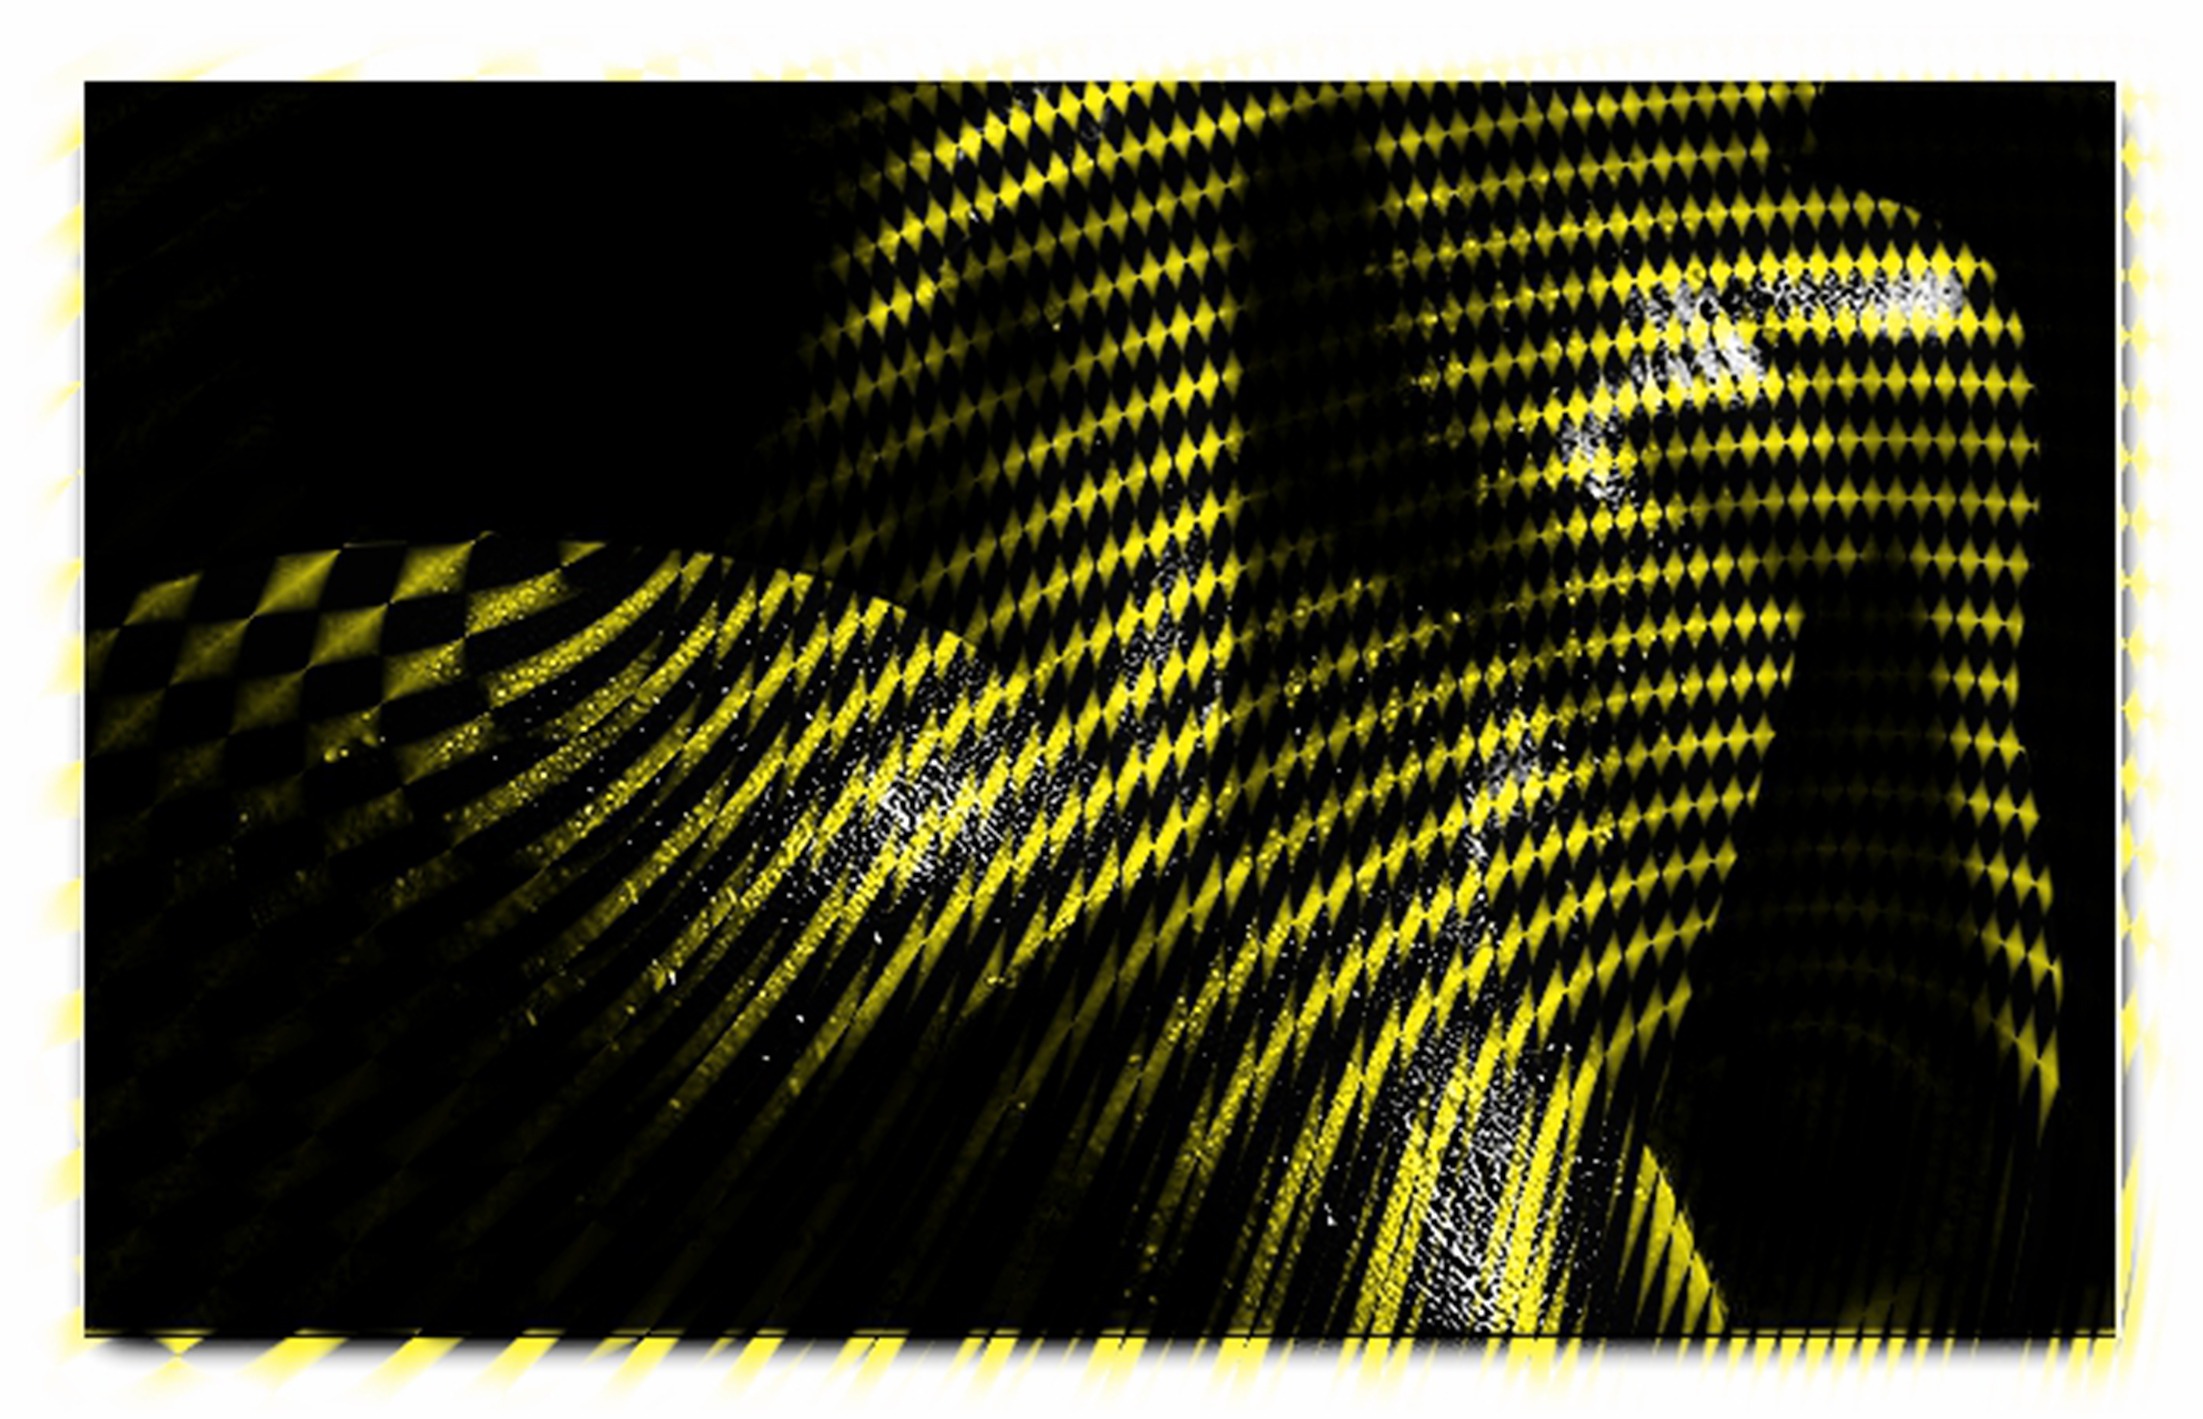
person, wing, abstract, woman, texture, spiral, pattern, line, human, material, circle, brand, font, design, back, text, presentation, act, modern art